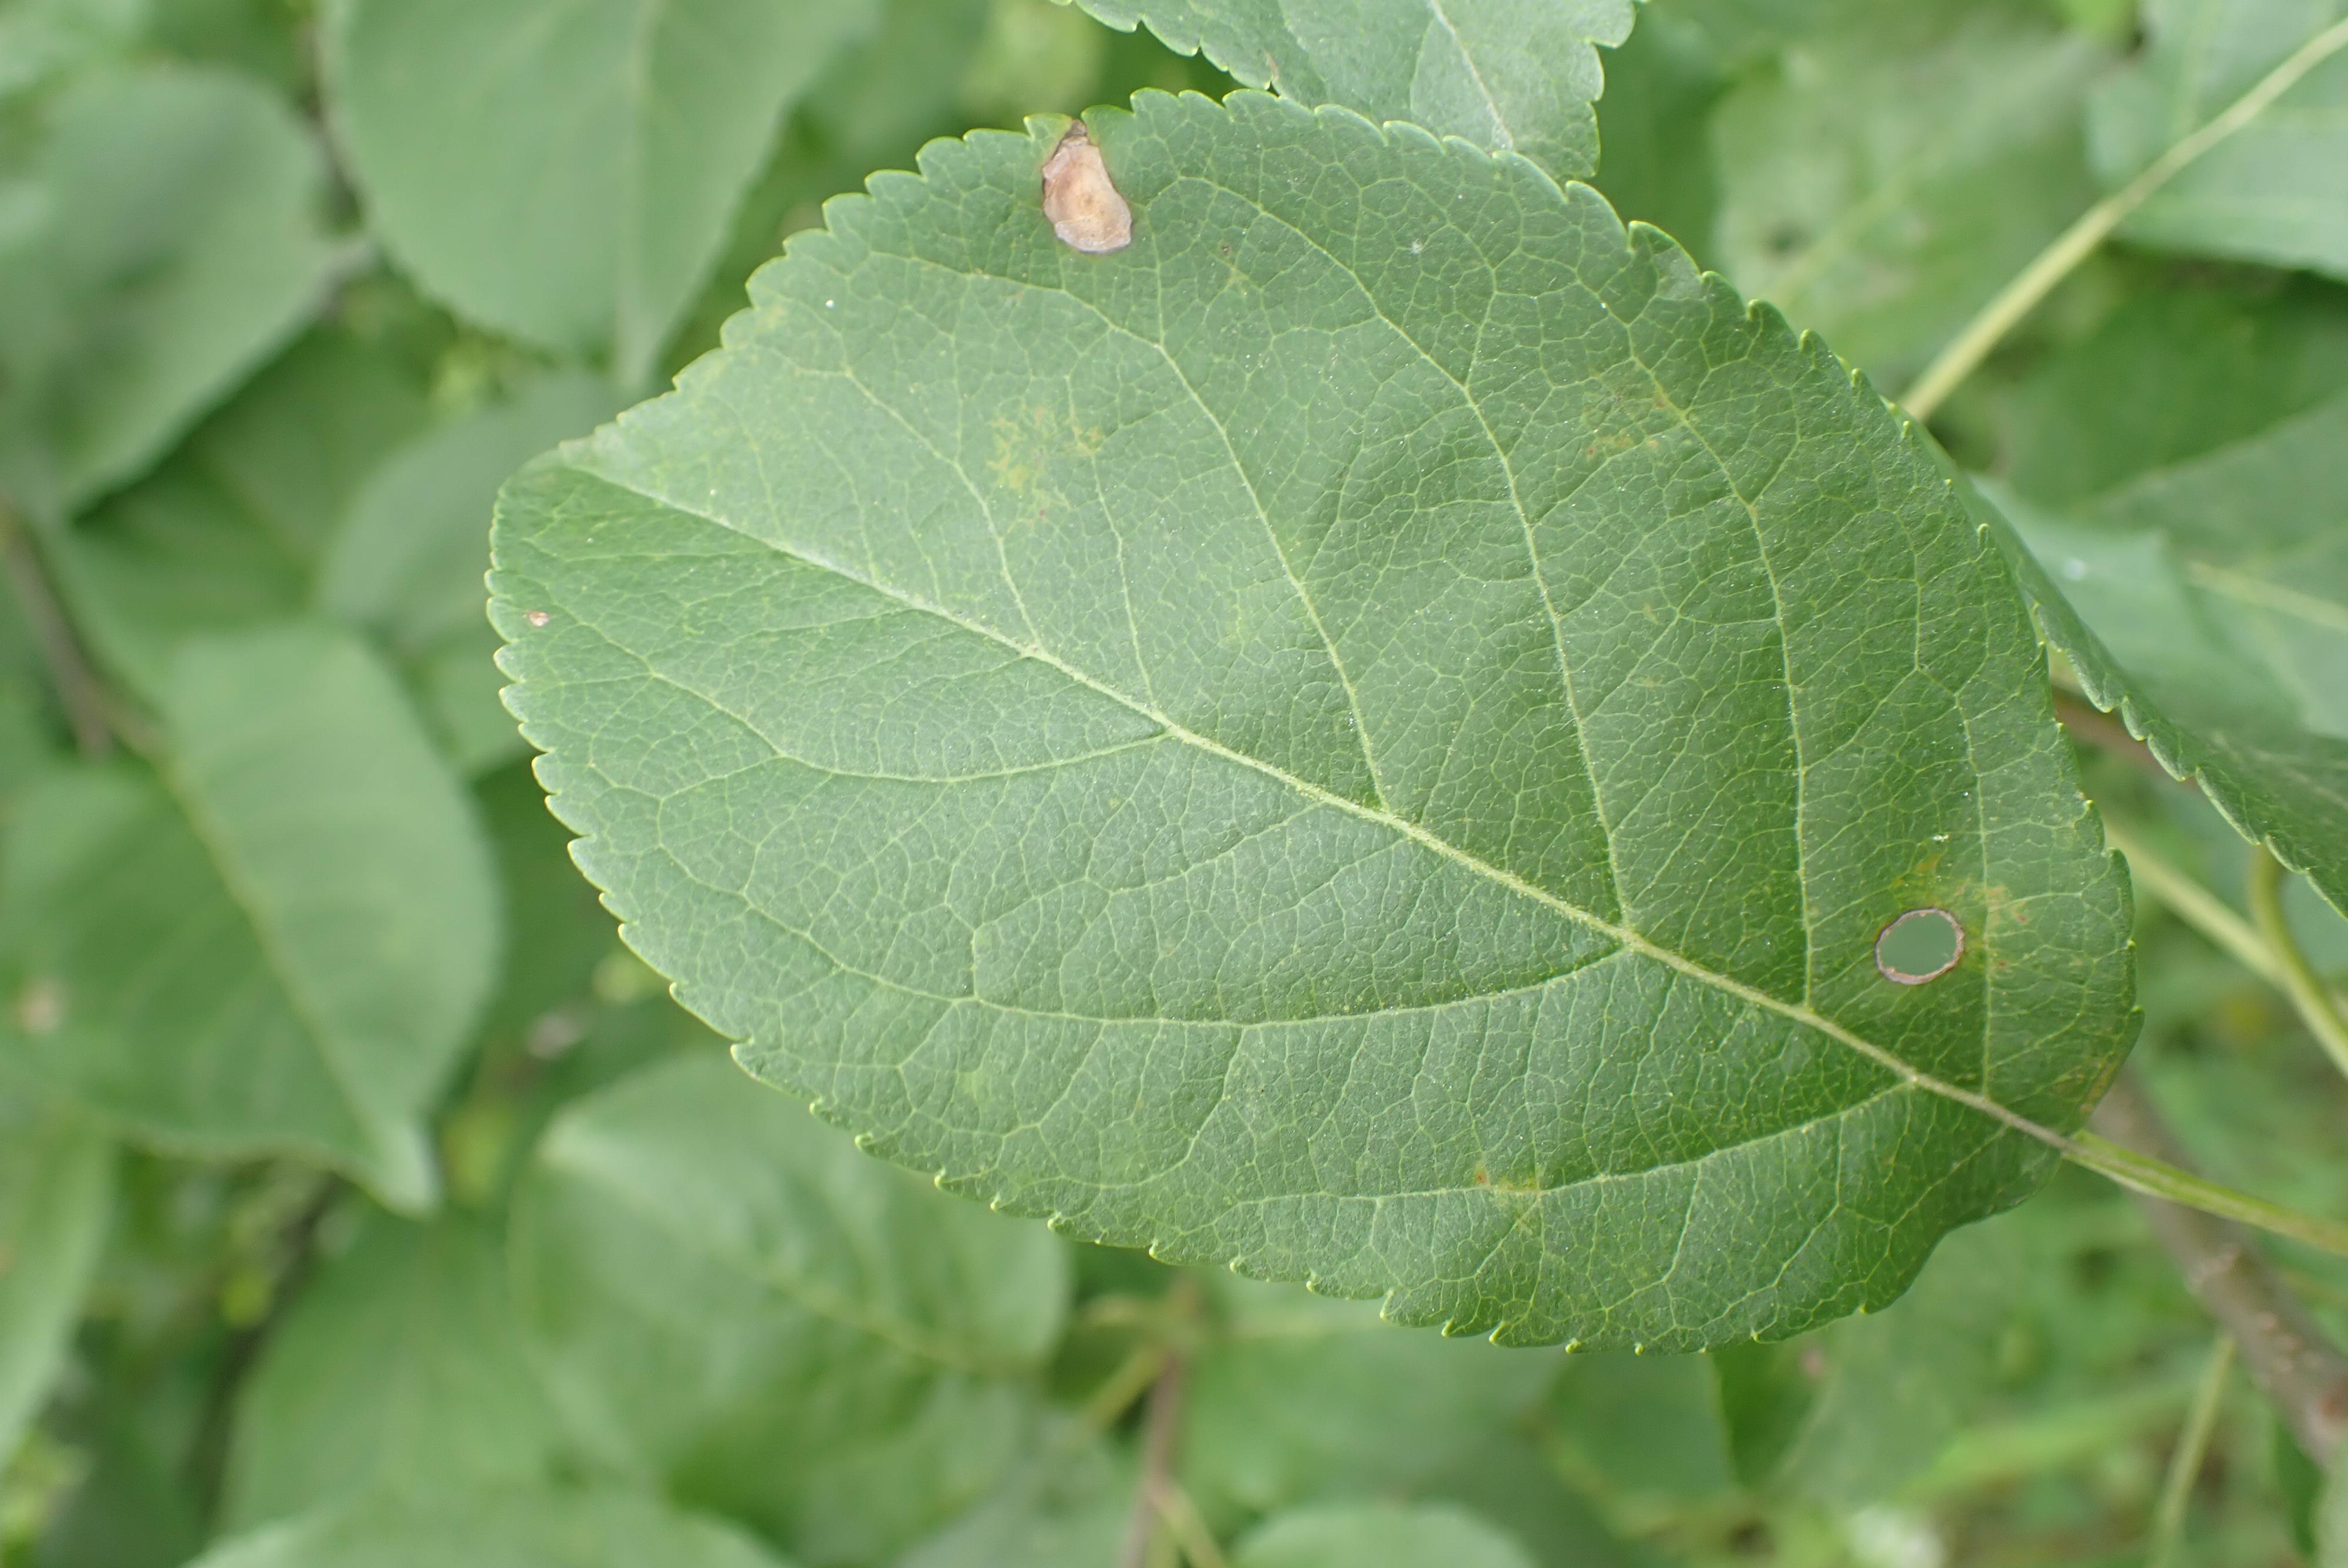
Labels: frog_eye_leaf_spot